Alexander Stewart, Earl of Buchan

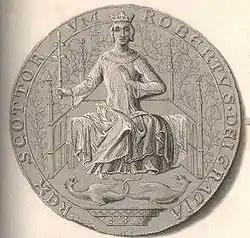
The seal of King Robert II of Scotland, reading ROBERTVS DEI GRACIA REX SCOTTORVM: Robert, by the grace of God, King of the Scots.

There was no dominant potentate in Moray during the 12th and 13th centuries and the bishops ruled their territories with a great deal of independence, but this ended when King Robert I of Scotland elevated his nephew Thomas Randolph to the Earldom of Moray sometime between 12 April and 29 October 1312. The Randolph family did not hold the Earldom for long and it reverted to the crown on the death of Thomas's son John, in 1346, and lay vacant for the next 26 years. In 1365, bishop Bur persuaded David II that his lands in Badenoch and Strathspey should be governed as if in regality. To emphasise this, Bur, when he entered into the protection agreement with Alexander in 1370, ensured that the "de facto" Lord of Badenoch would have no hold on him, nor his lands and people.